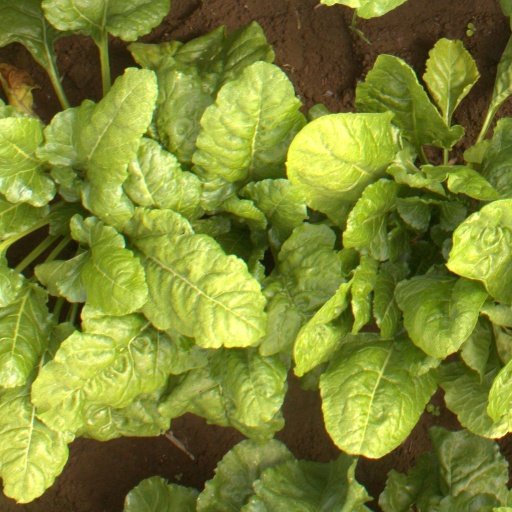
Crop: sugar beet